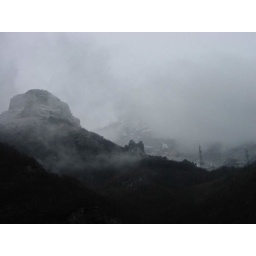
On the way to Dubrovnik! stop by the side of the road to get some shots of the mists around the mountain tops.